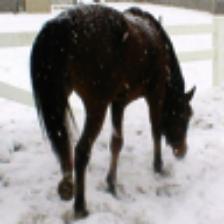
Label: NonHuman